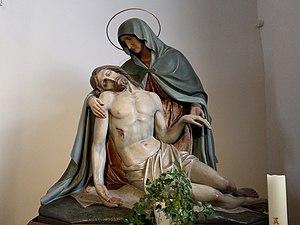
Histoire et date, voir catégorie.